Parish of Koonyaboothie

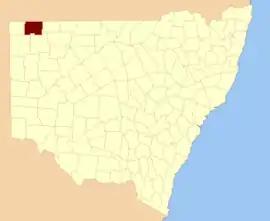
Tongowoko NSW.

Koonyaboothie located between Pindera Downs Aboriginal Area and Tibooburra is a cadastral parish of Tongowoko County in New South Wales, Australia.